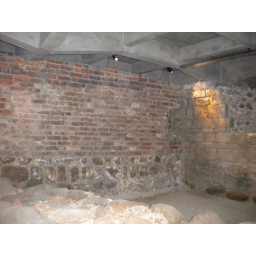
The walls to one of the towers in one of the old palaces.